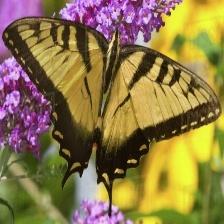
Species: YELLOW SWALLOW TAIL